Extracellular digestion

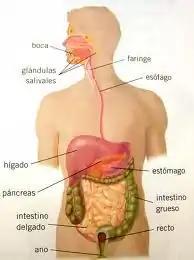
Extracellular digestion in humans occurs from the mouth to the stomach

The initial components of the gastrointestinal tract are the mouth and the pharynx, which is the common passage of the oral and nasal cavities. The pharynx leads to the esophagus, a muscular tube that delivers food to the stomach, where some preliminary digestion occurs; here, the digestion is "extracellular".